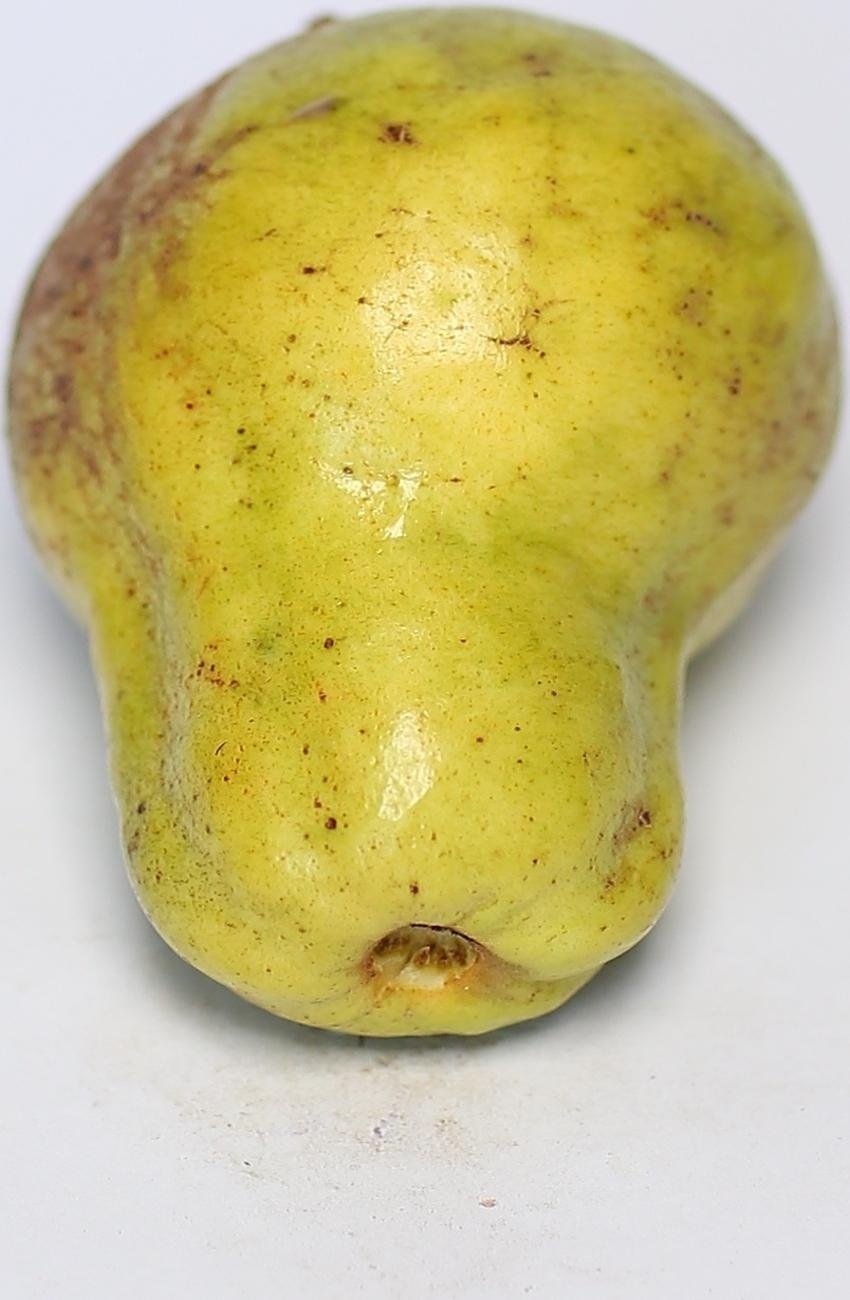
Maturity: ripe
Variety: local-sindhi